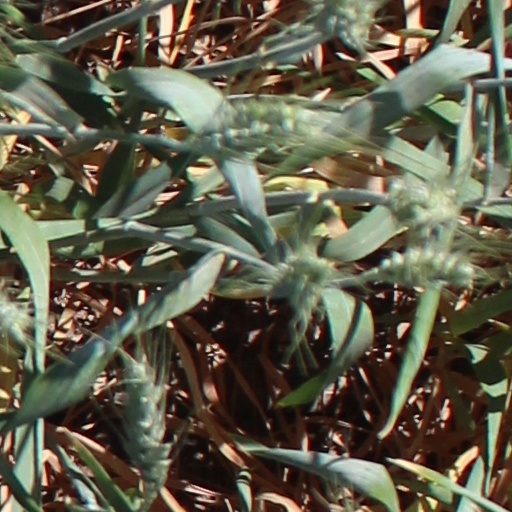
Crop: wheat